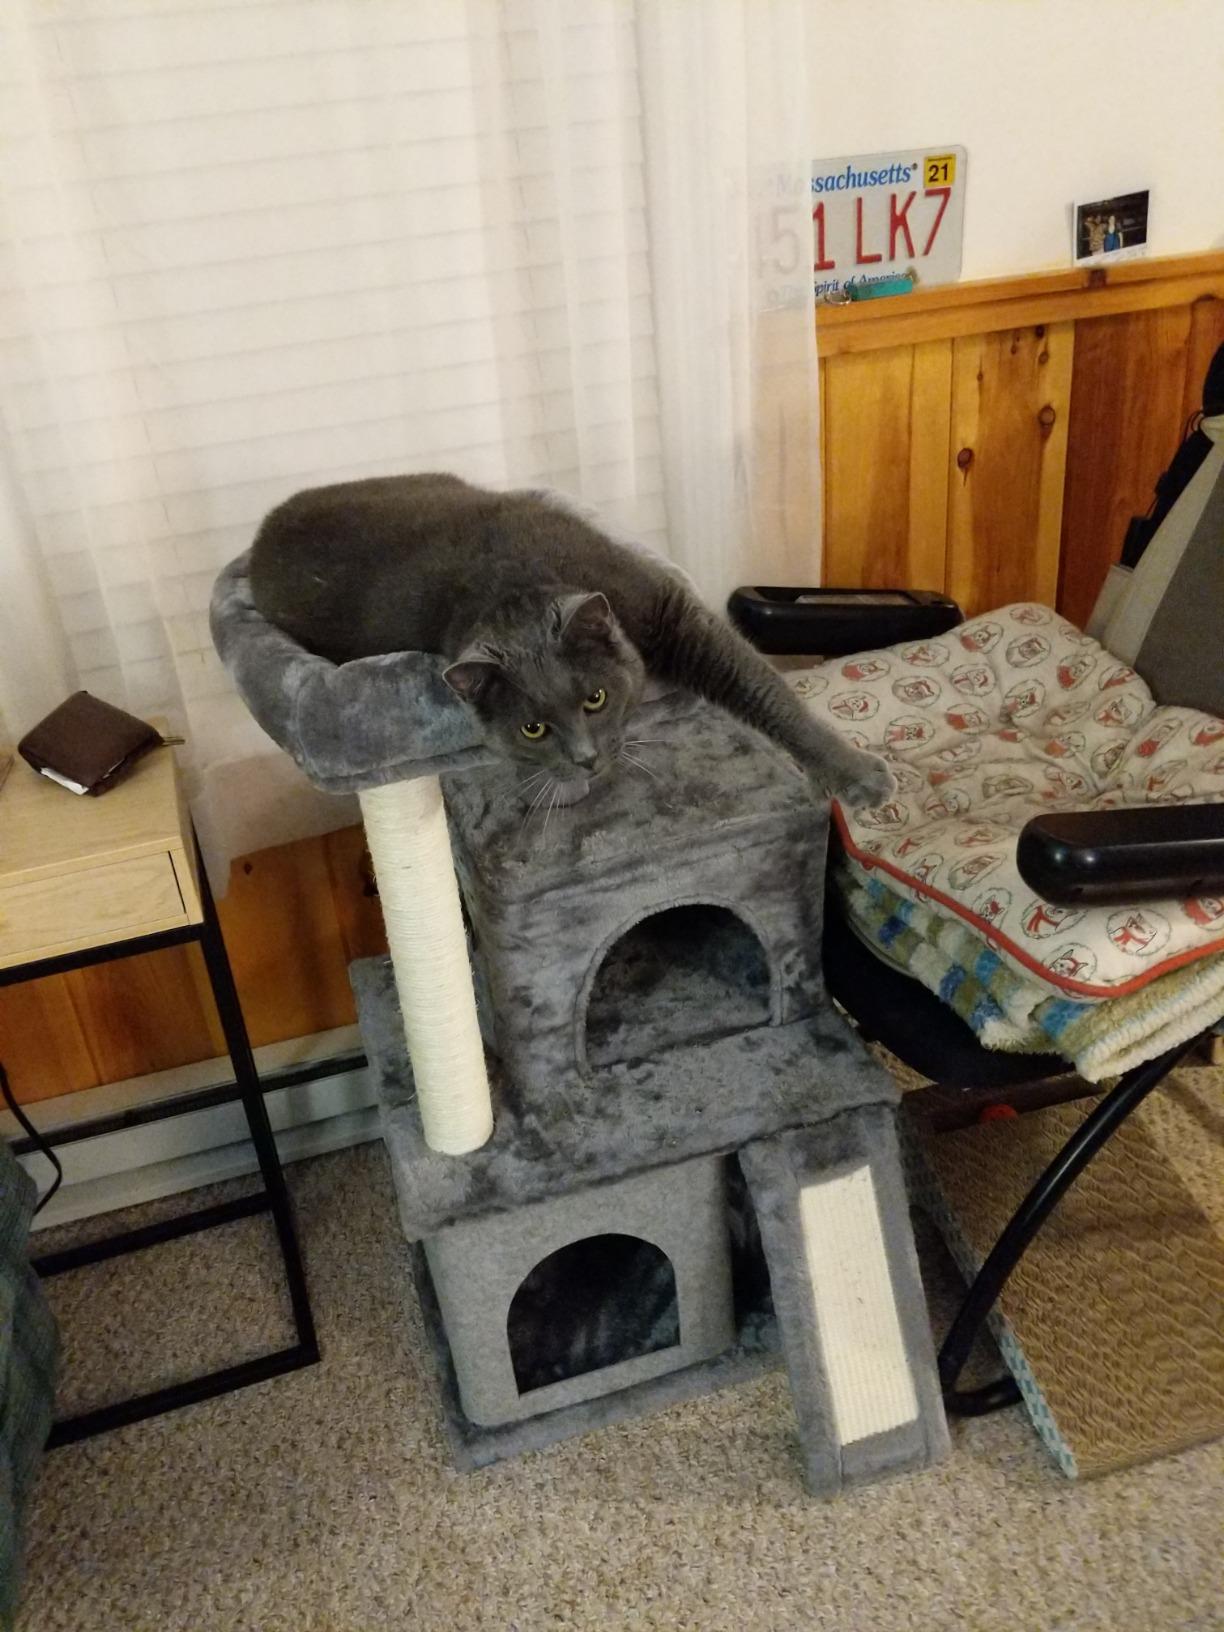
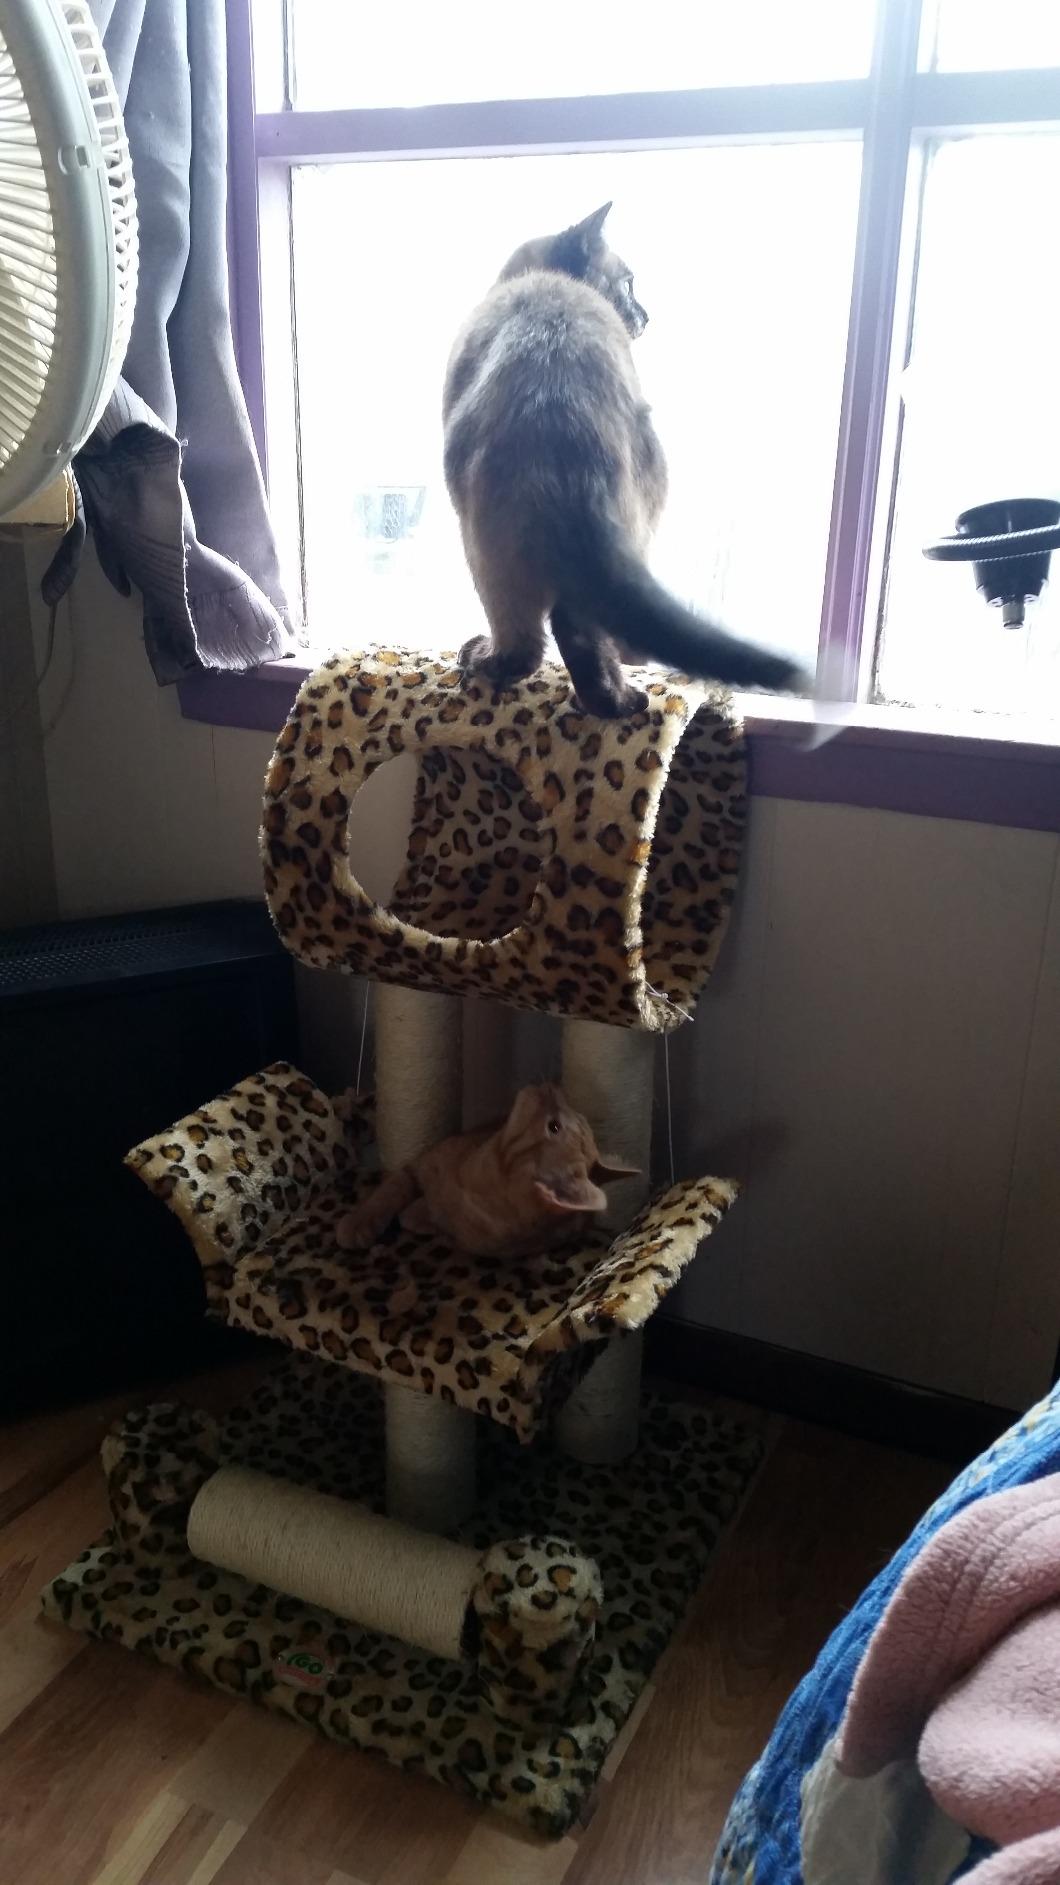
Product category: items_cat tree
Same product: no